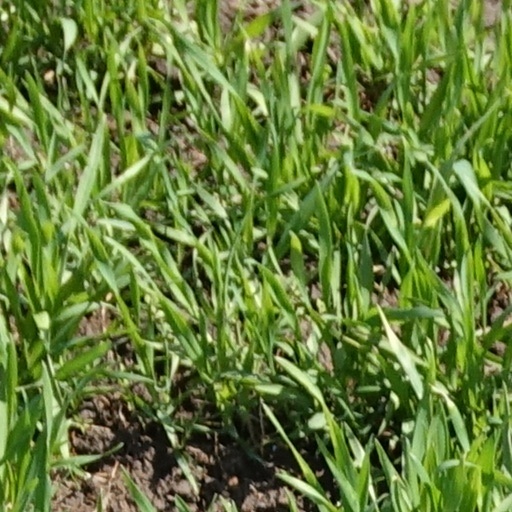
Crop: wheat